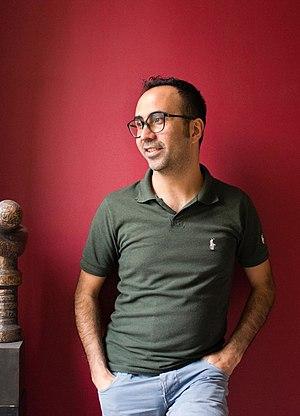
Mahdi Fatehi est un graphiste iranien, directeur artistique, affichiste et illustrateur, et fondateur du Studio Fa.